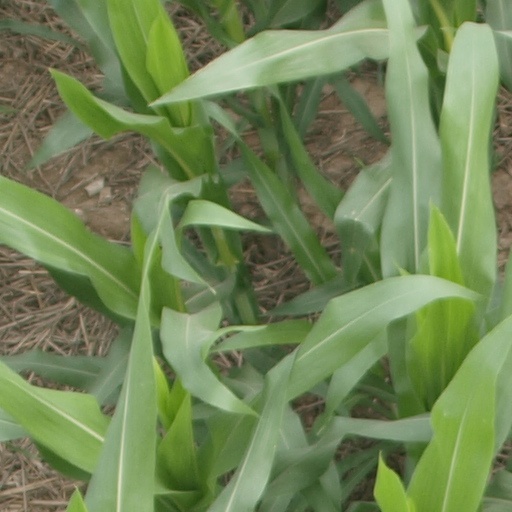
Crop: maize; corn